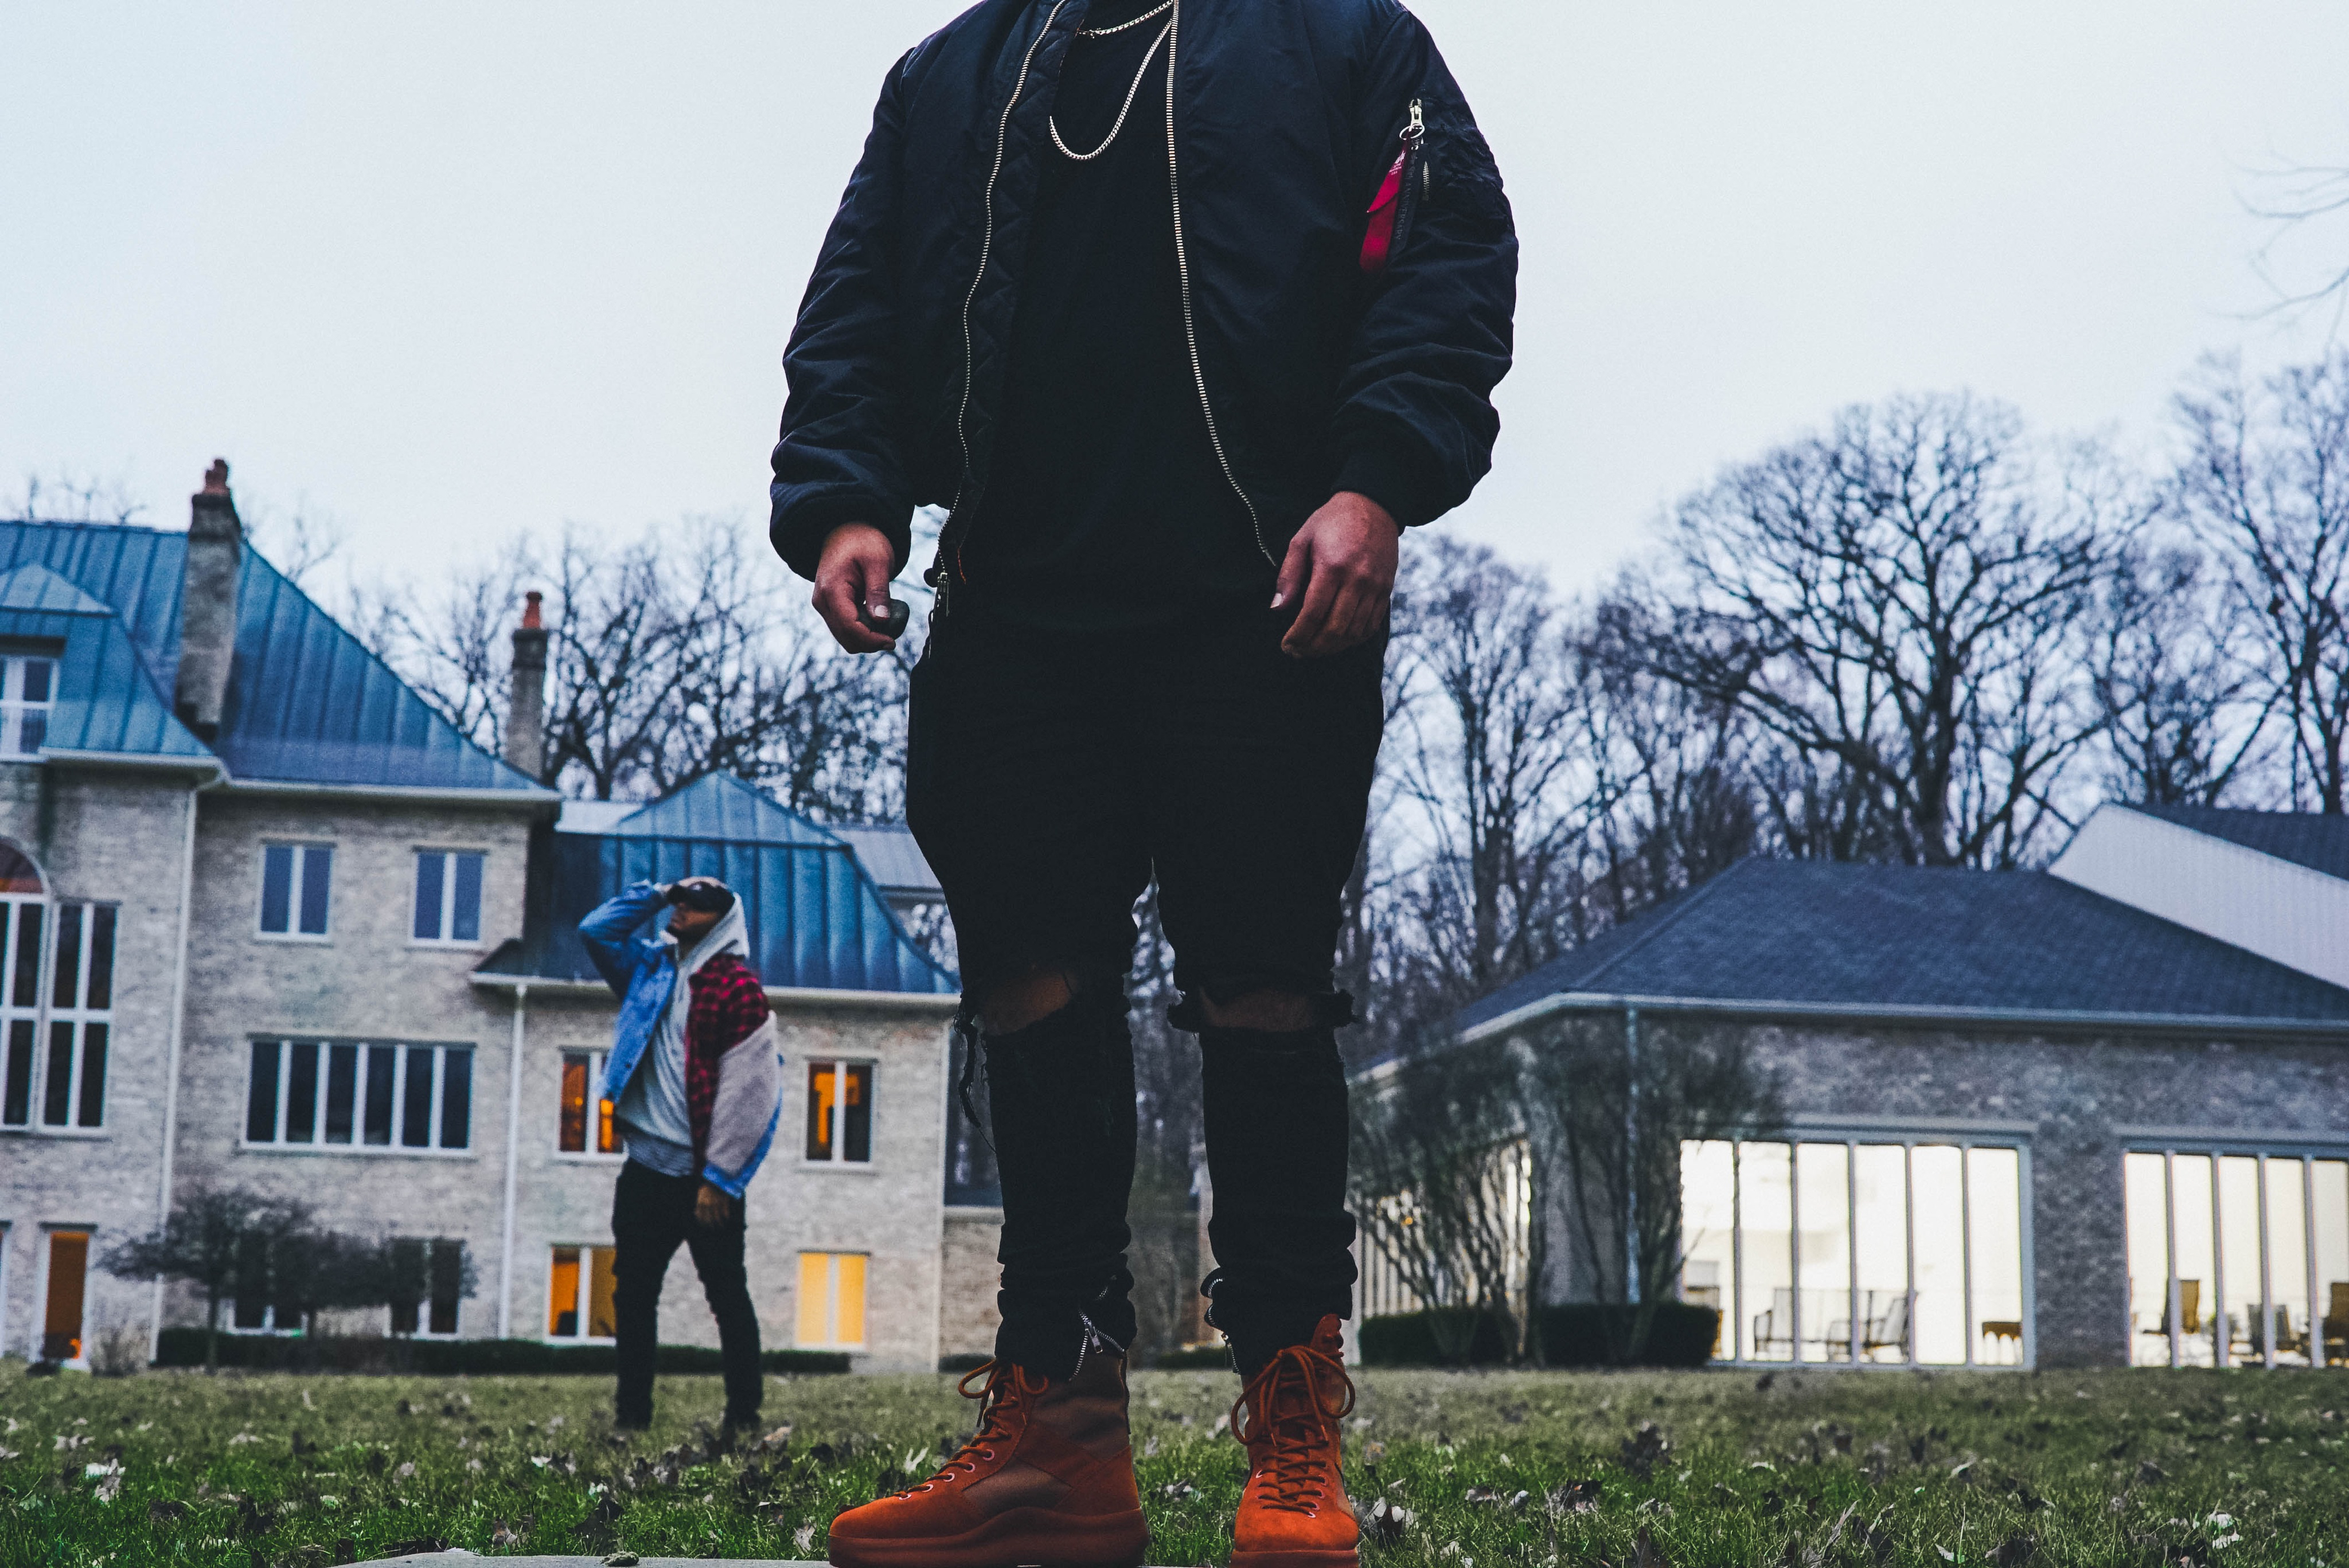
man, person, winter, male, guy, statue, spring, fashion, season